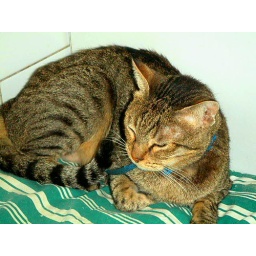
Orphaned cats for adoption in Maadi animal shelter, Cairo - Egypt. Photos taken by Sahar Elnadi